Mike Ireland

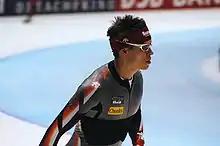
Ireland in 2007

Michael James Grant Ireland (born 3 January 1974 in Winnipeg, Manitoba) is a Canadian long track speed skater.